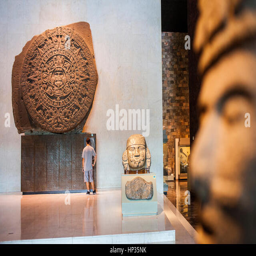
a city and other artifacts on display